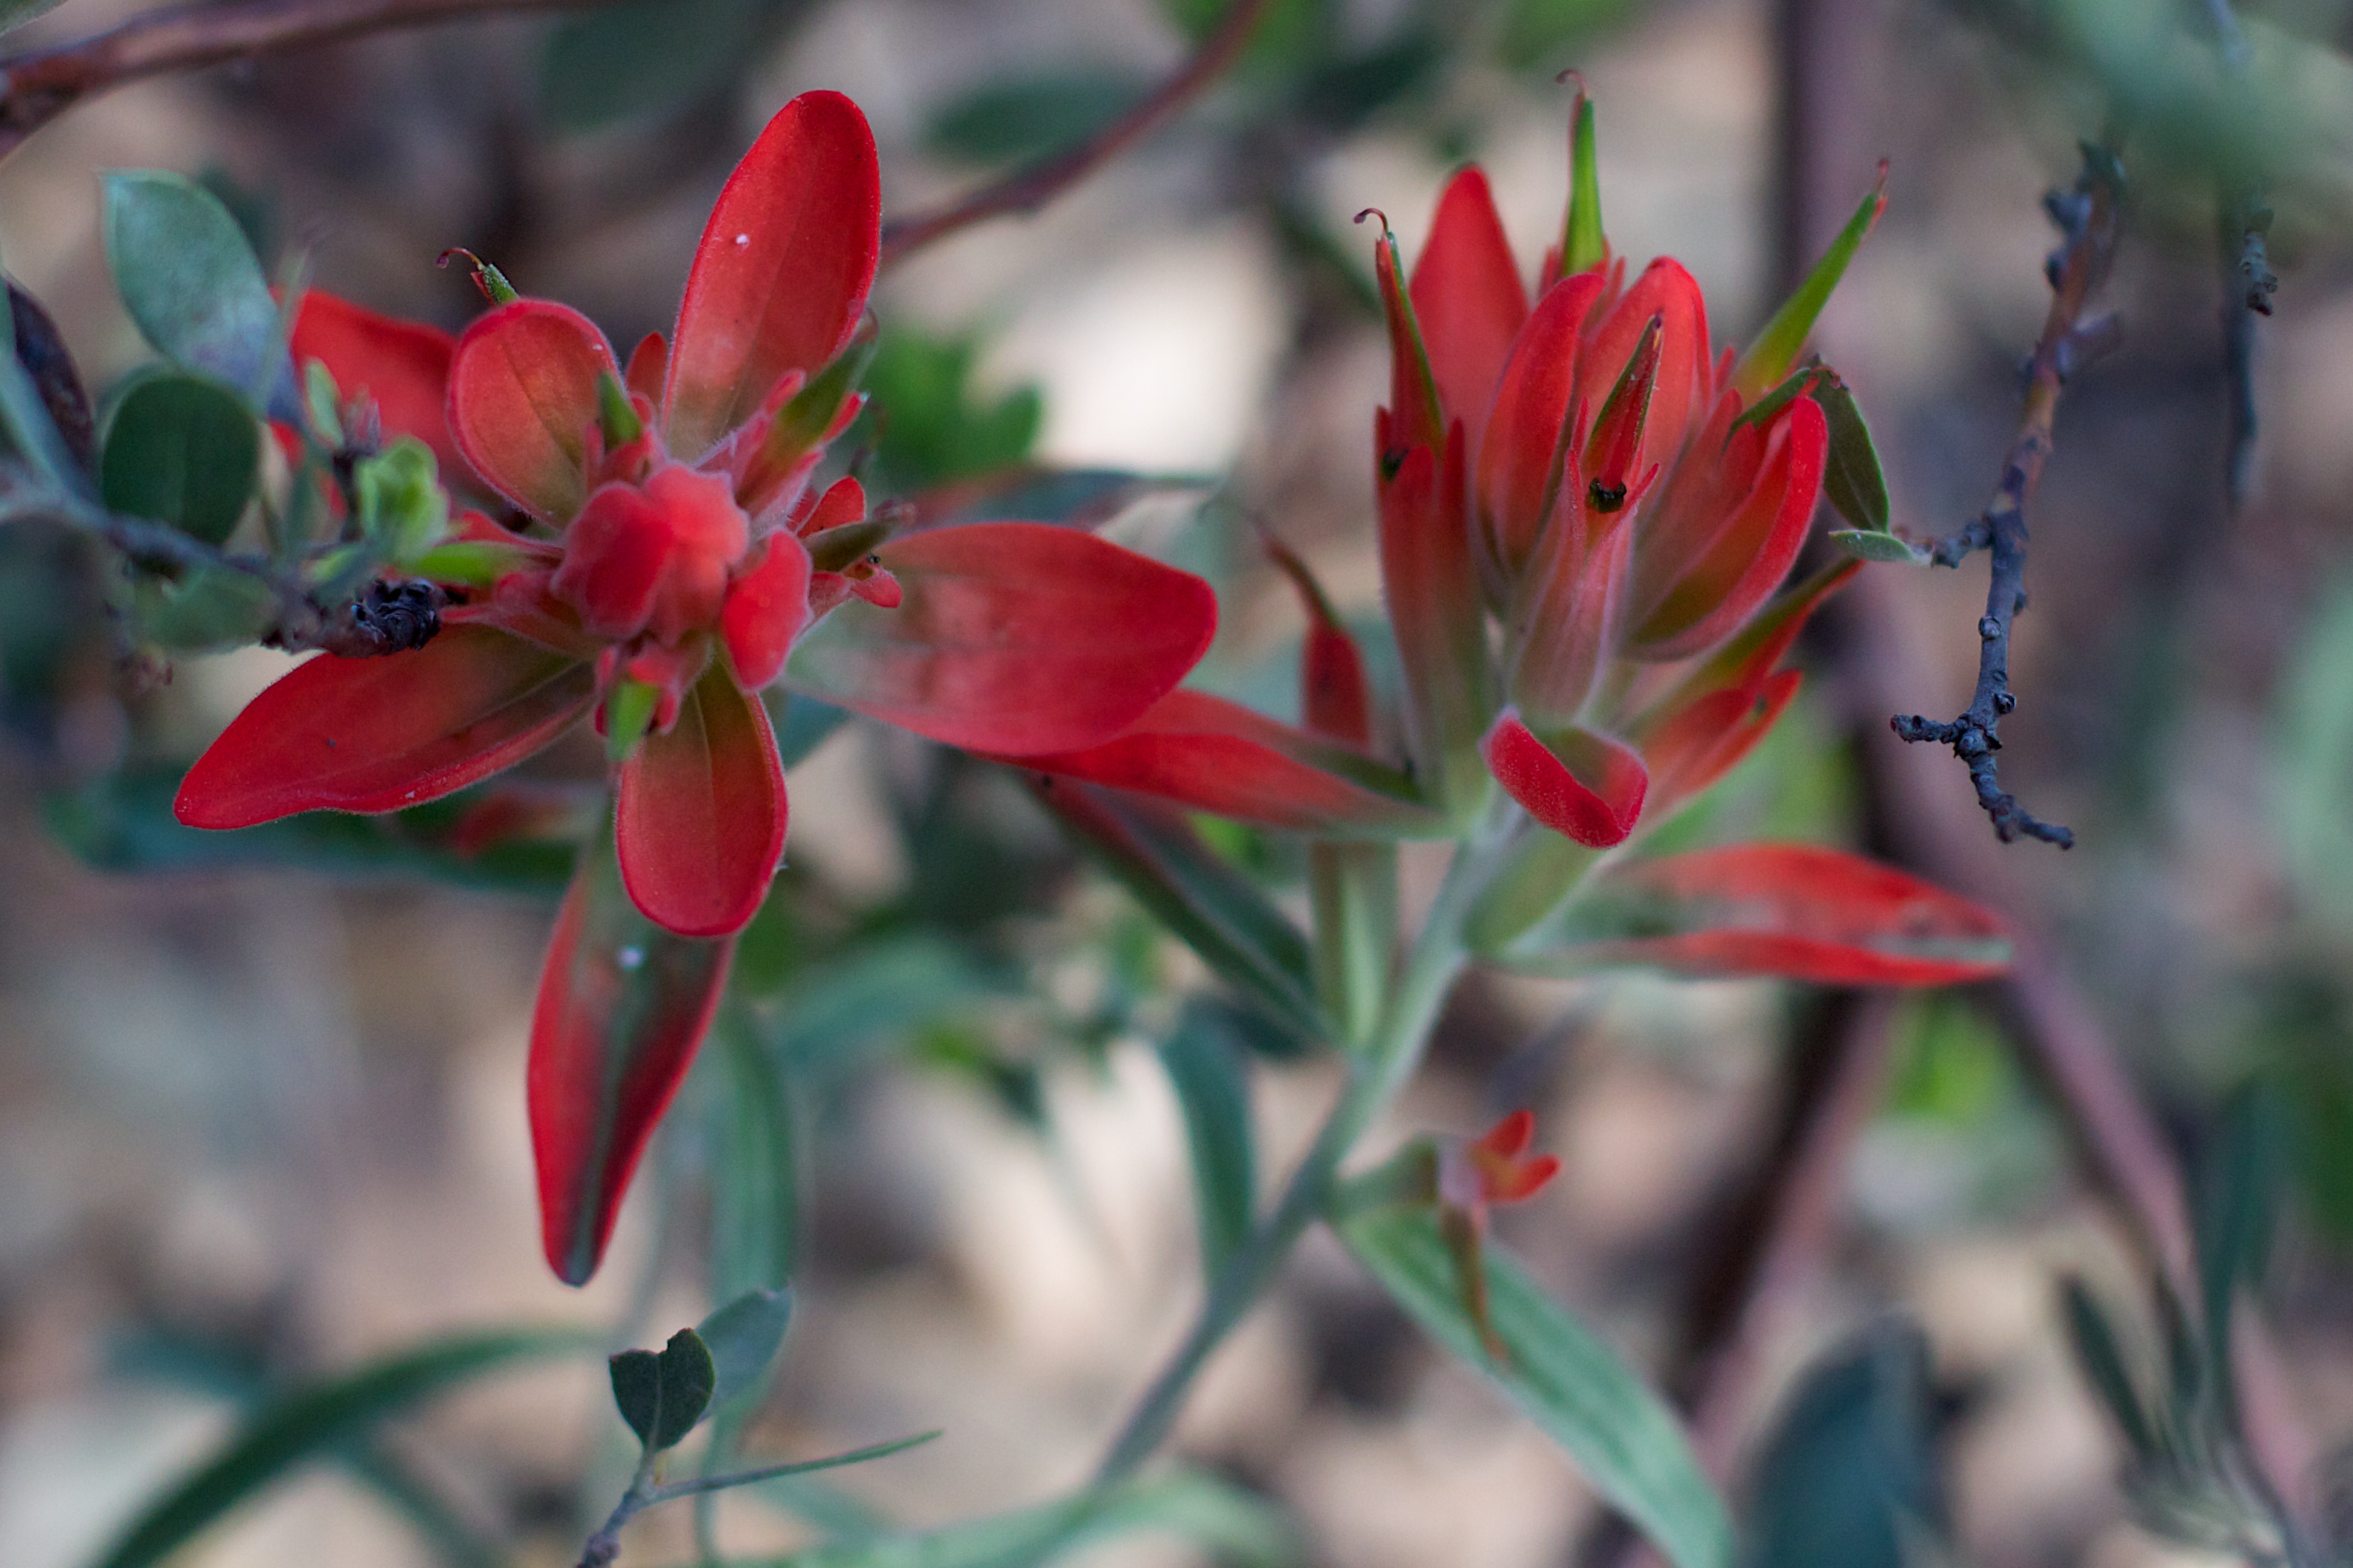
nature, blossom, plant, leaf, flower, petal, red, botany, flora, wildflower, shrub, lily, macro photography, flowering plant, plant stem, land plant, castilleja